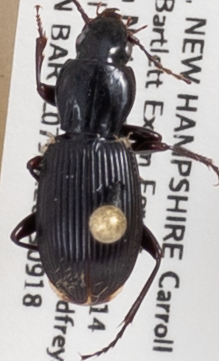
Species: Pterostichus tristis
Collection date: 2019-09-18
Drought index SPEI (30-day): -0.226
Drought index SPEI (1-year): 1.01
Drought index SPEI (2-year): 0.6652